City of Essendon

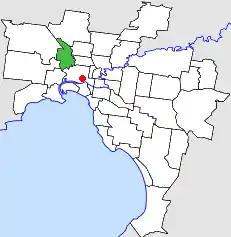
Location in Melbourne

The City of Essendon was a local government area about northwest of Melbourne, the state capital of Victoria, Australia. The city covered an area of , and existed from 1861 until 1994.